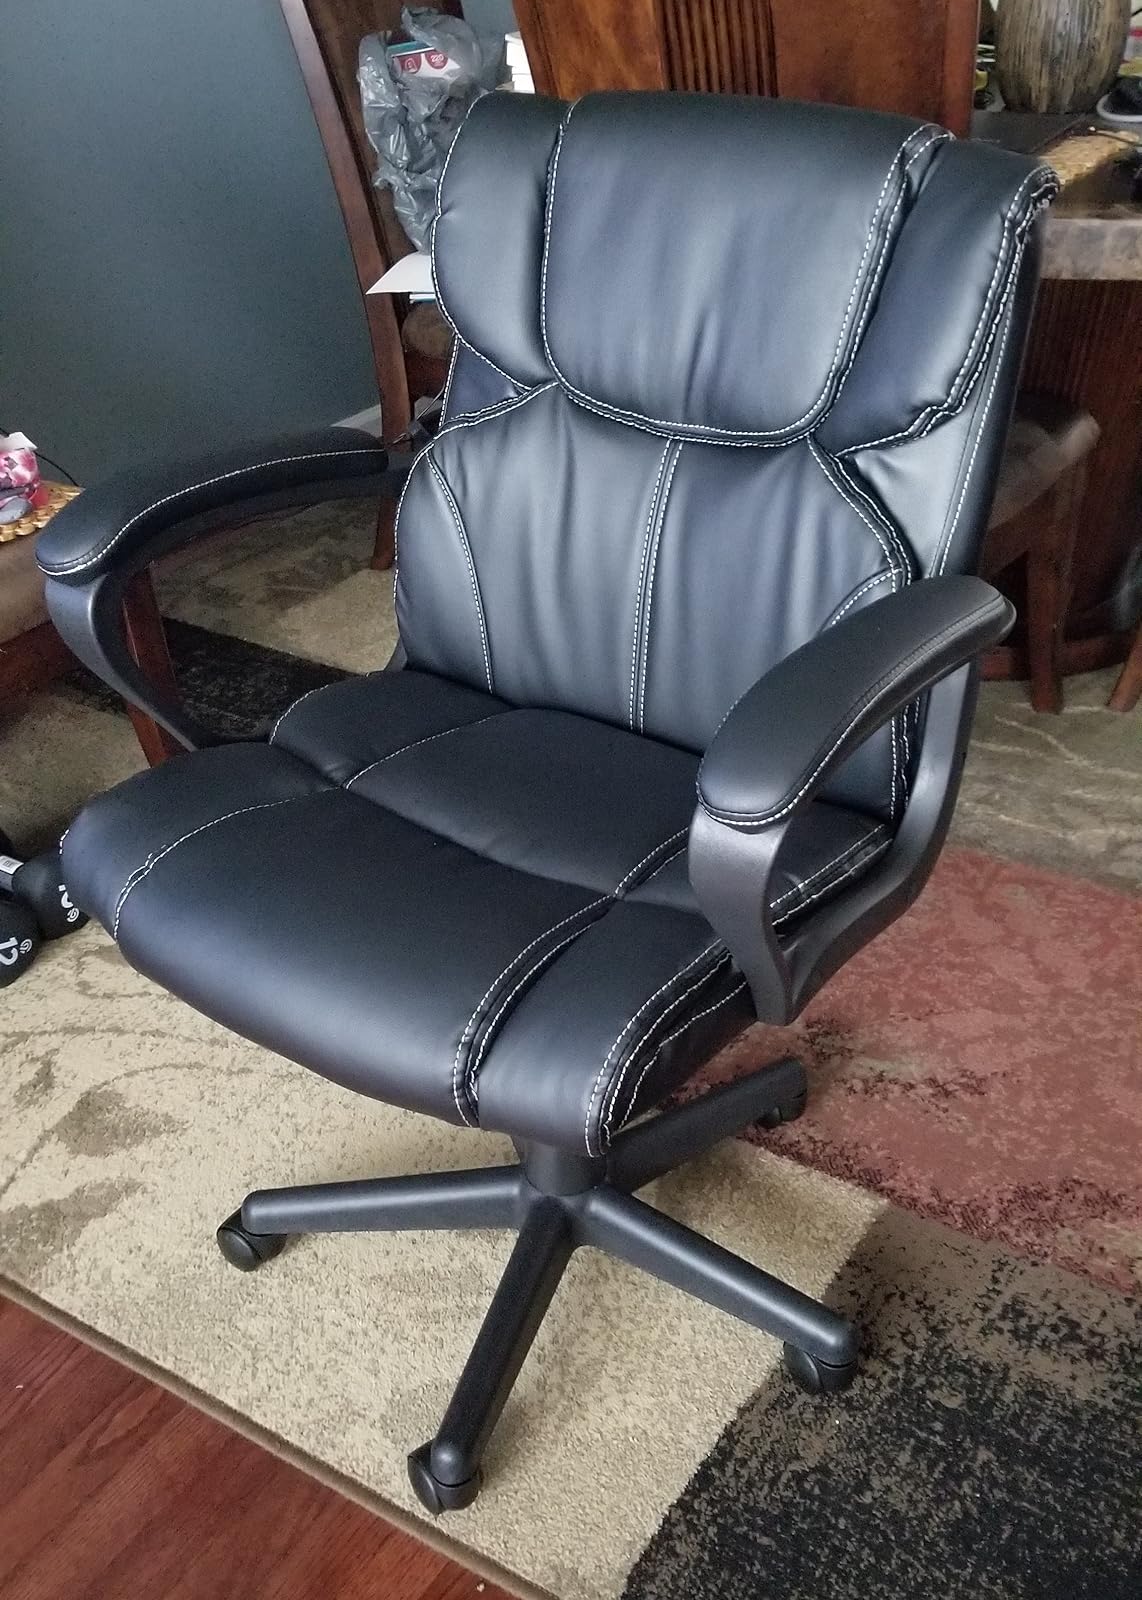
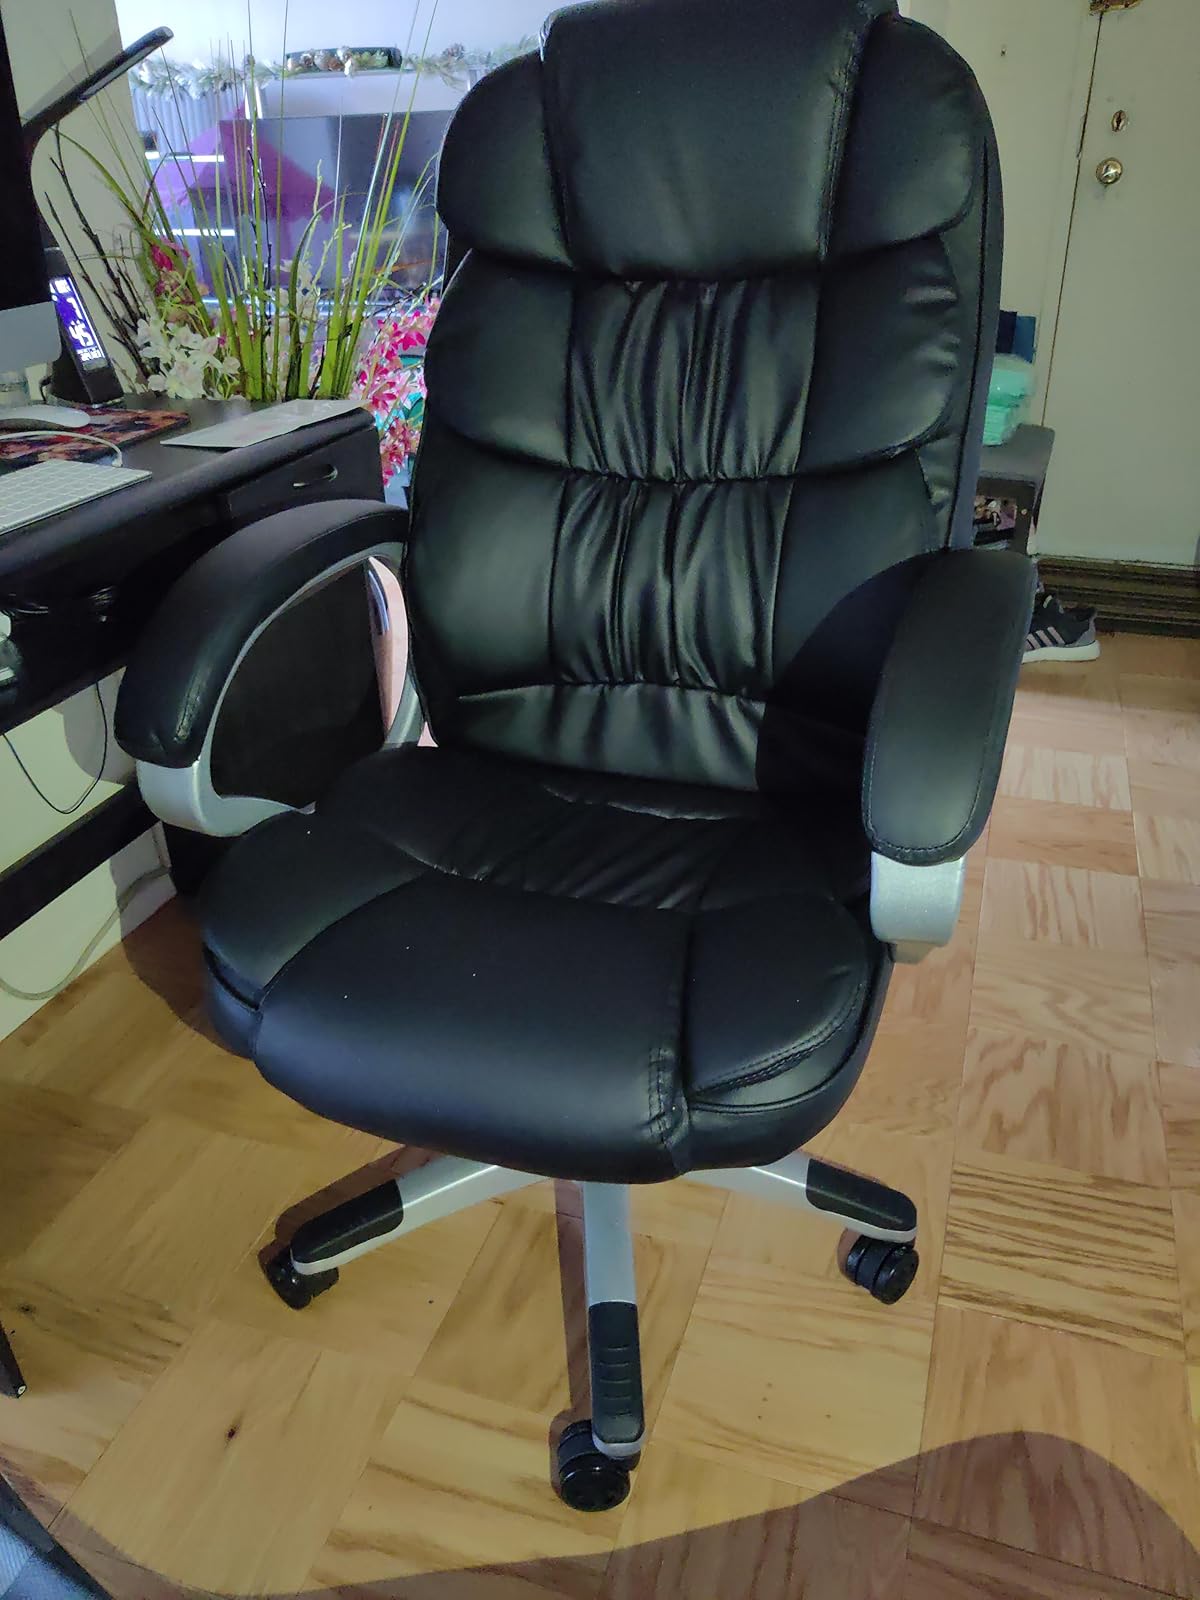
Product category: items_chair
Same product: no